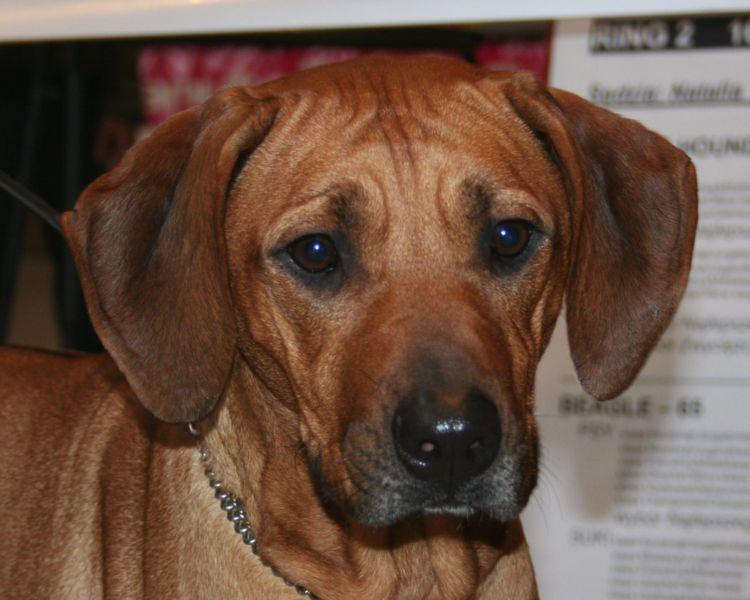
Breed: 230-n000080-Rhodesian_ridgeback